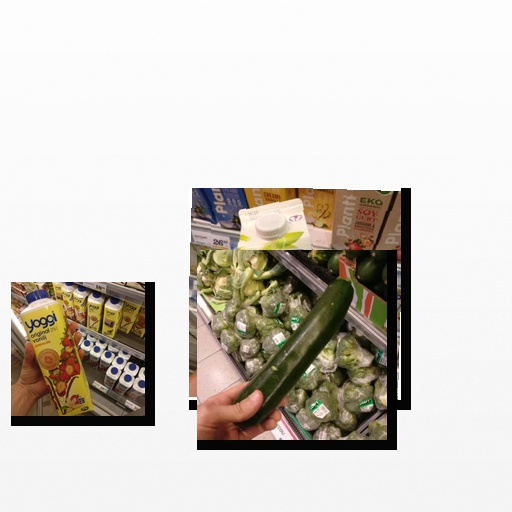
Food items: strawberry_yogurt, zucchini, vanilla_soy_yogurt